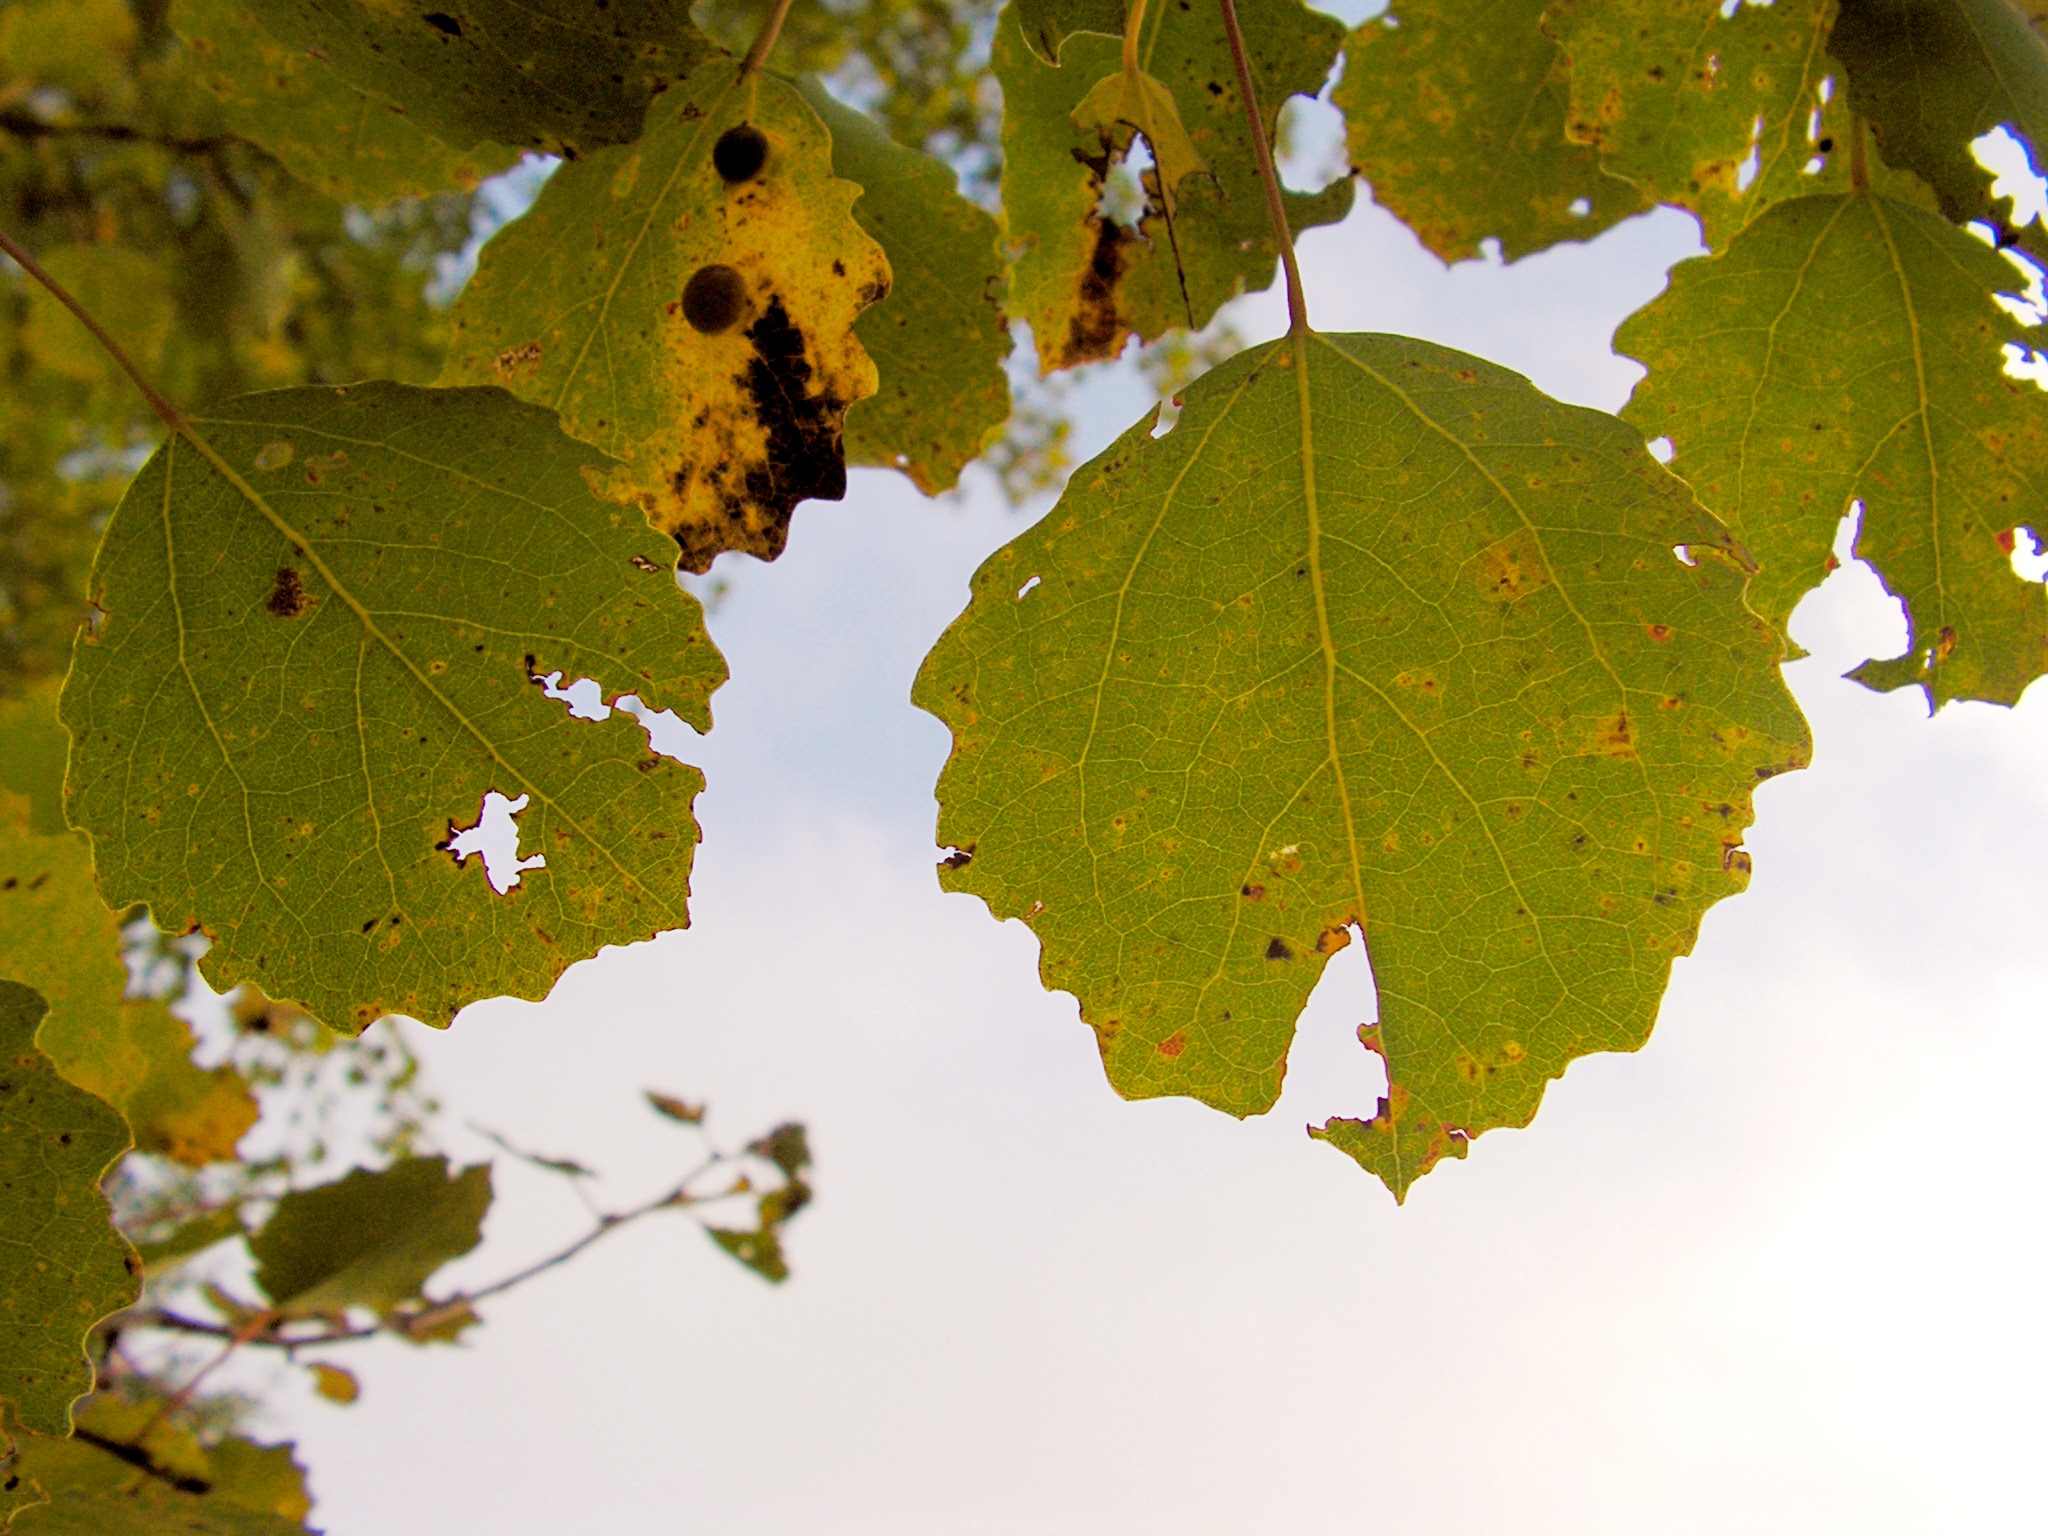
tree, branch, plant, sunlight, leaf, foliage, green, produce, autumn, season, leaves, colors, deciduous, poplar, flowering plant, grape leaves, woody plant, land plant